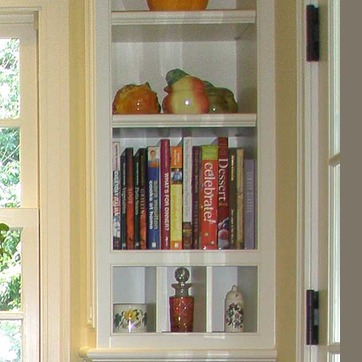
Material: paper